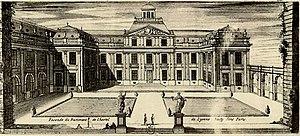
Hôtel de Lionne attribué par Louis XV à son contrôleur général des Finances, François-Marie Peyrenc de Moras, en 1756
François Marie Peyrenc de Moras est un haut fonctionnaire et homme politique français, né le 11 août 1718 et mort le 3 mai 1771.